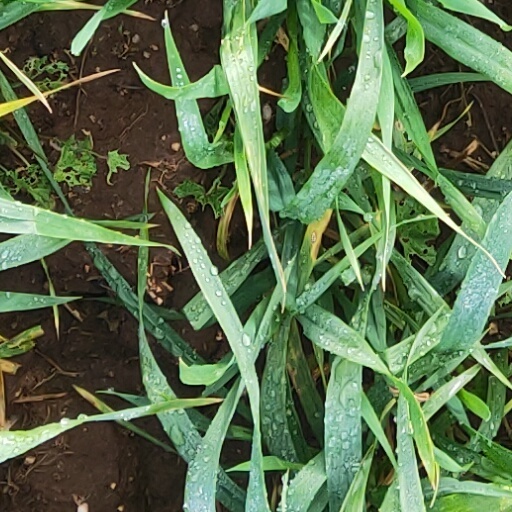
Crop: wheat